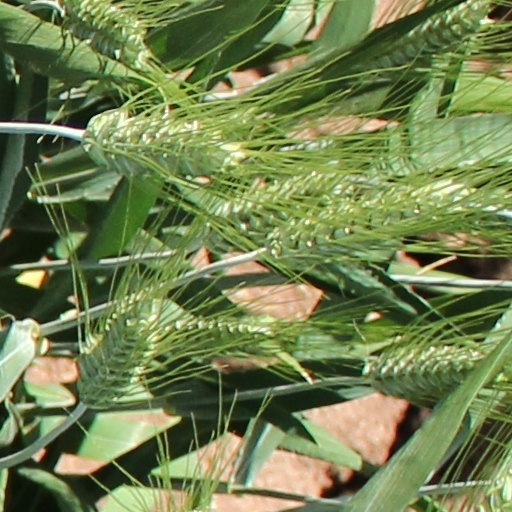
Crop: wheat